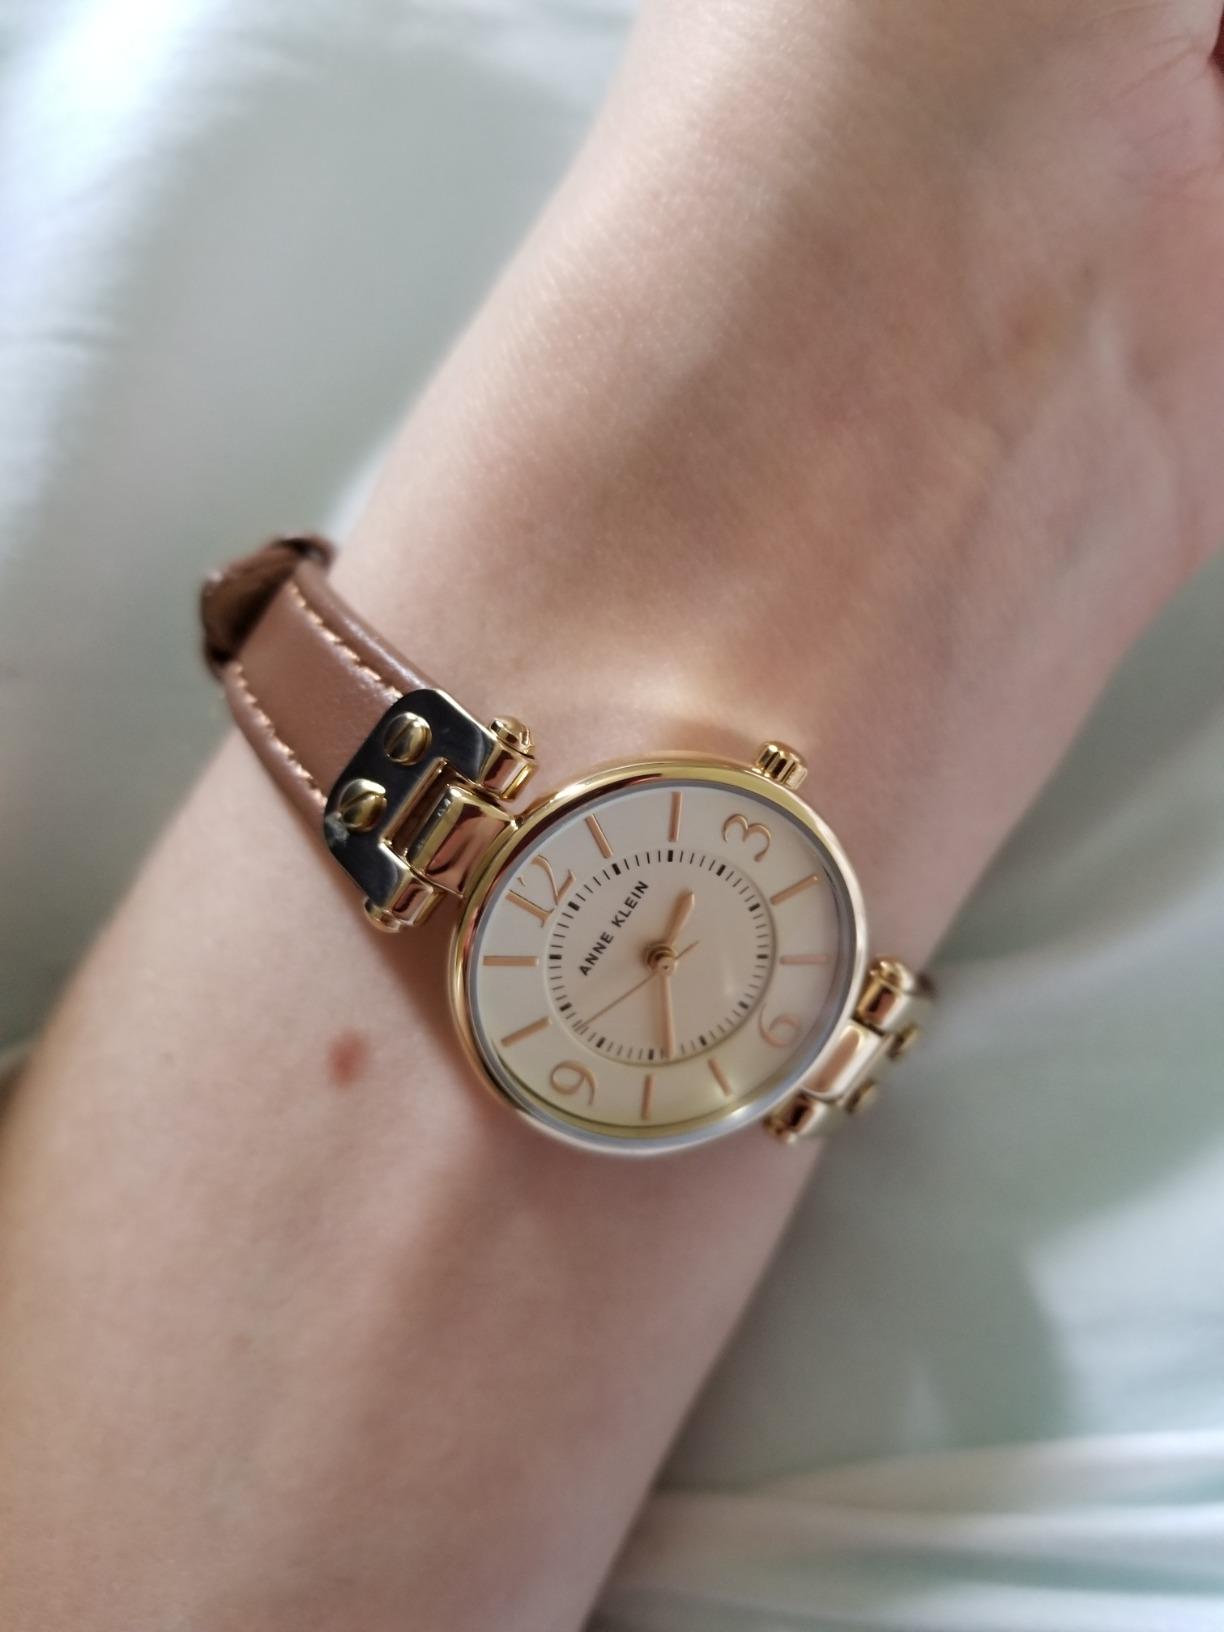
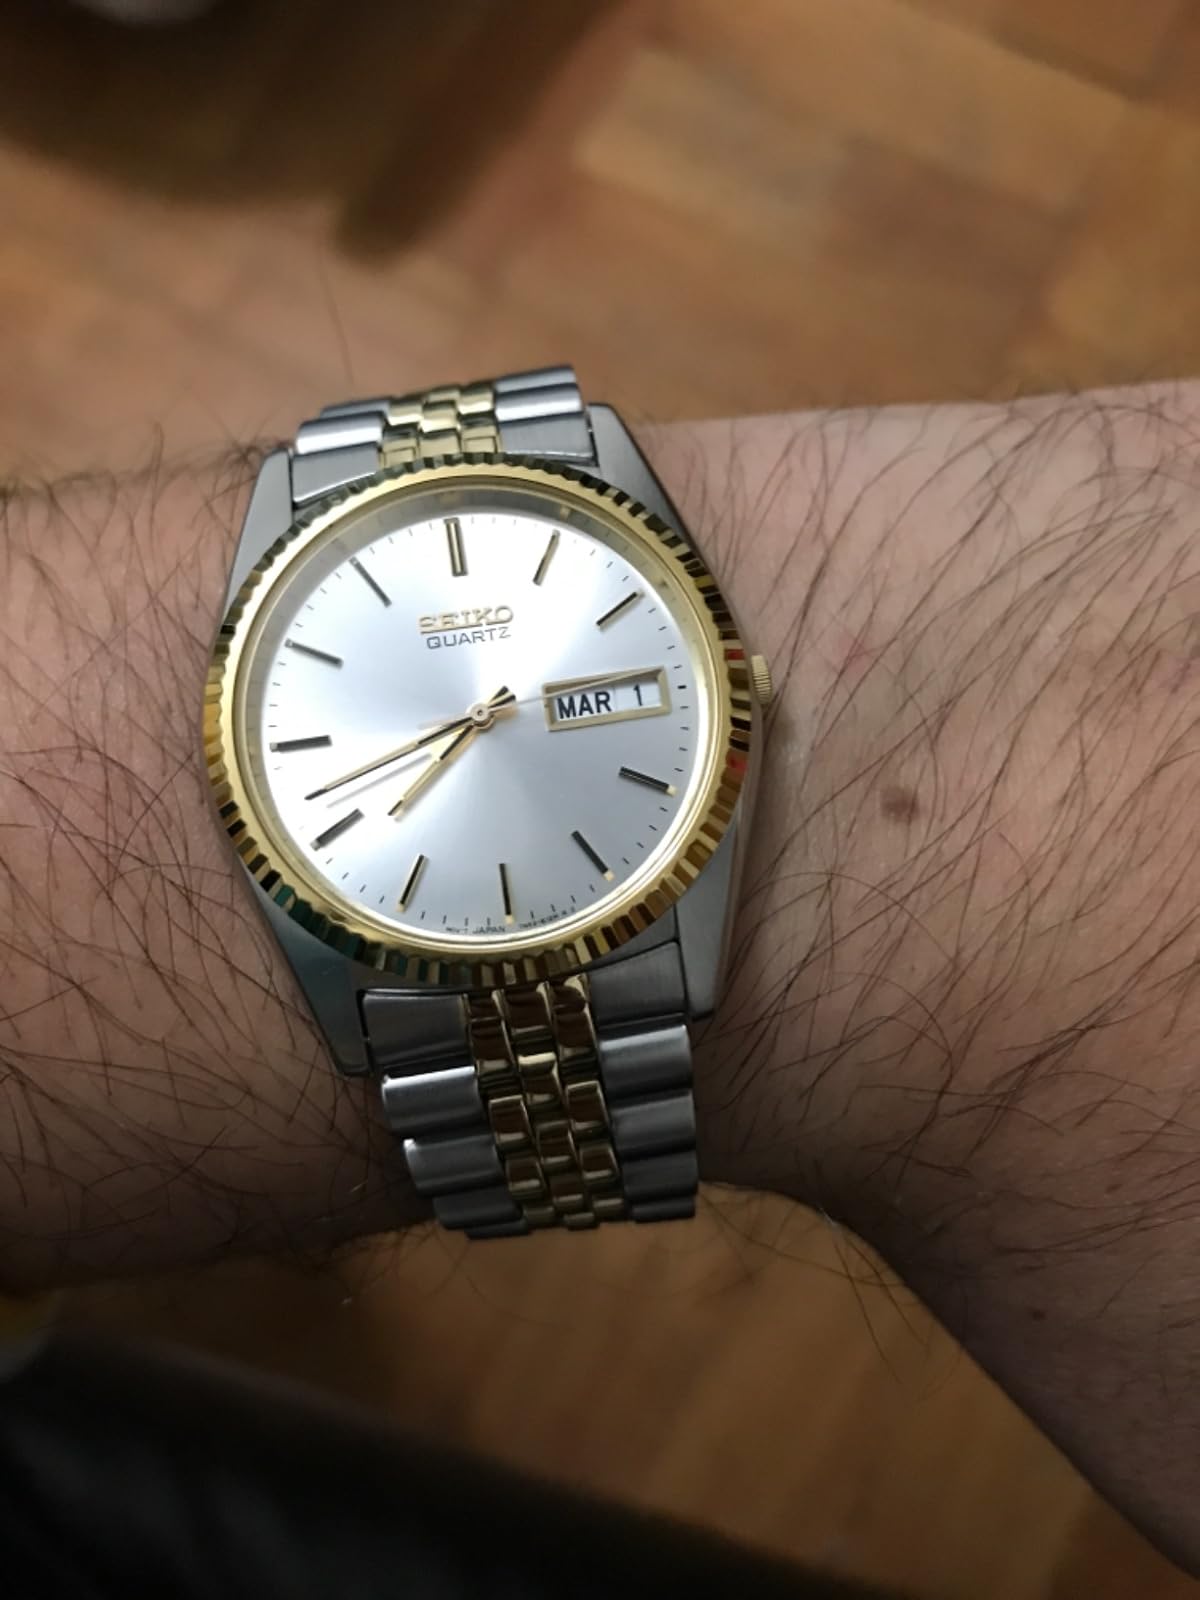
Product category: accessories_watch
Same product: no